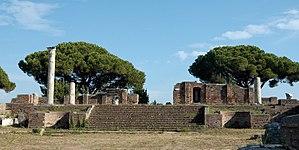
Esplanade du Temple rond, un vaste bâtiment du IIIe siècle ap. J.-C. dont la fonction est inconnue. Ostia Antica, Latium, Italie.
Ostie était le port de la Rome antique, situé à l'embouchure du Tibre, à 35 km au sud-ouest de Rome.